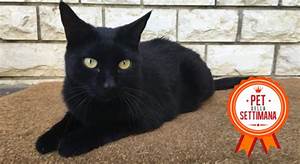
Label: cat